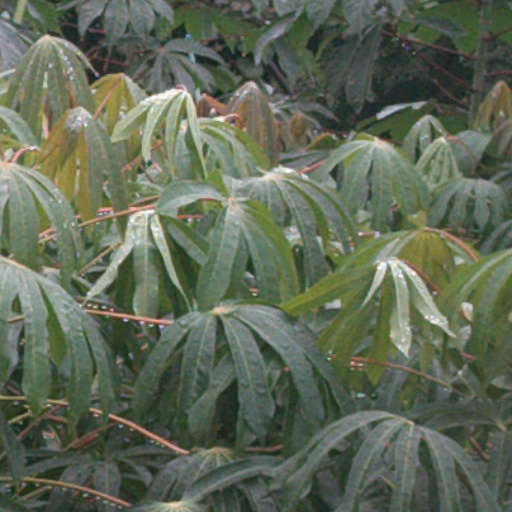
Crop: cassava